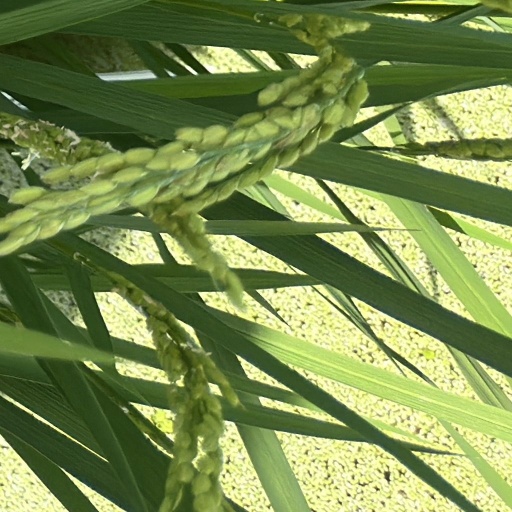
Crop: rice